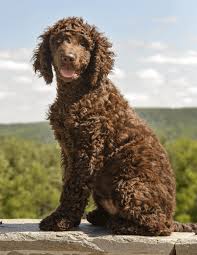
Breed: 219-n000066-Irish_water_spaniel